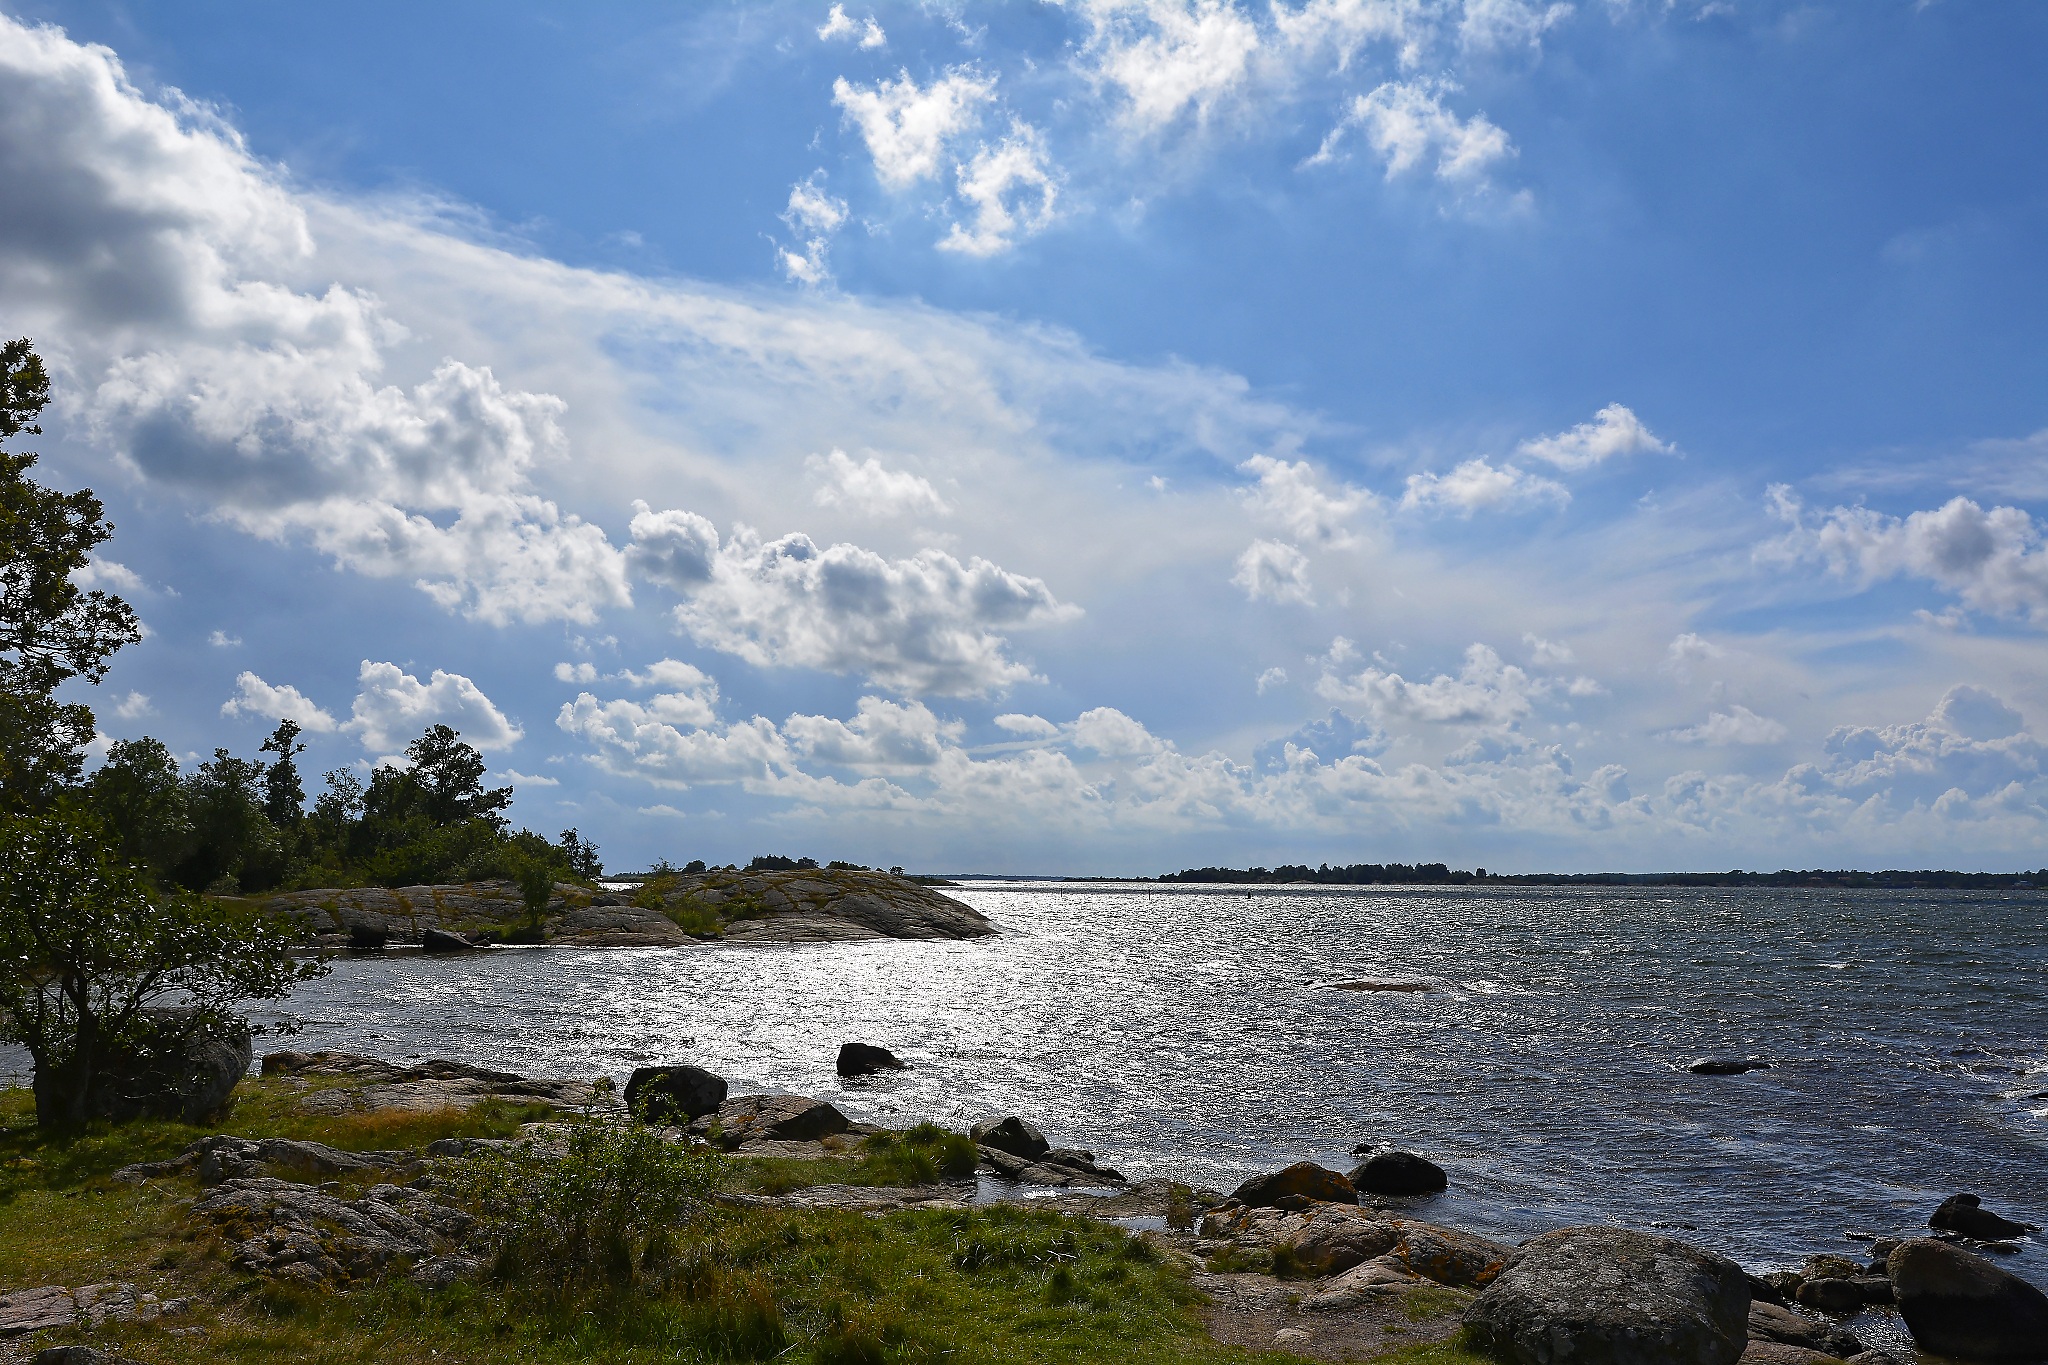
beach, landscape, sea, coast, water, nature, rock, ocean, horizon, cloud, sky, shore, lake, view, vacation, cove, bay, blue, spotlight, body of water, clouds, loch, clouds form